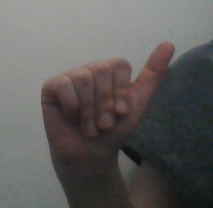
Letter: dhad